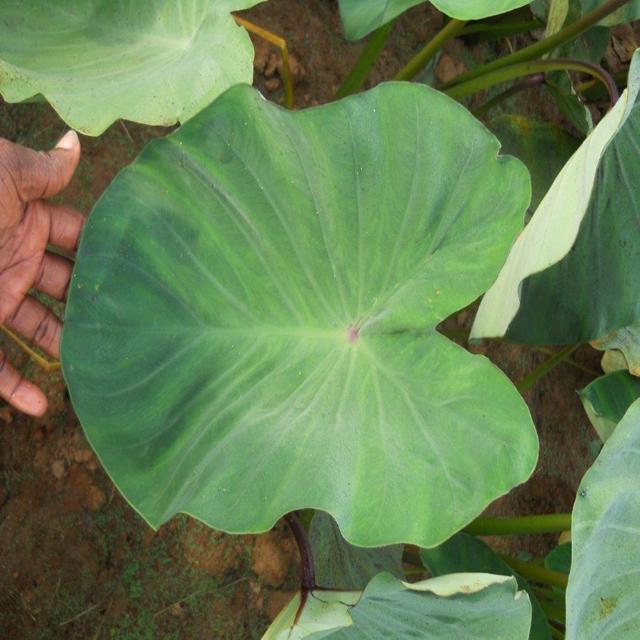
Label: Healthy